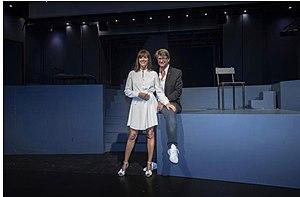
Photo de Mélanie et Frédéric Biessy dans le décors de Scala
La Scala est une salle de théâtre parisienne reconstruite et rouverte en 2018, ancienne salle de café-concert, située 13 boulevard de Strasbourg dans le 10ᵉ arrondissement de Paris.